Doctor (2013 film)

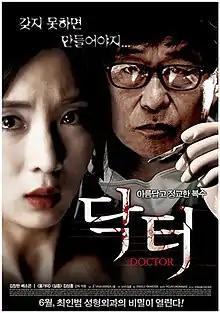
Film poster

Doctor is a South Korean horror film written and directed by Kim Sung-hong, starring Kim Chang-wan in the lead role of a plastic surgeon who performs strange body experiments on his victims. A woman then goes to the plastic surgeon to seek out the perfect body. Through the surgery the women does receive the perfect body but also must now live out two separate lives. Actress Bae So-eun made her debut with the film. The film had its world premiere at the 17th Busan International Film Festival.